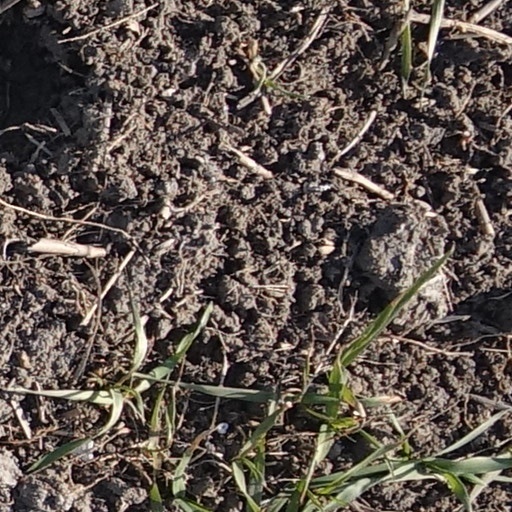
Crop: wheat